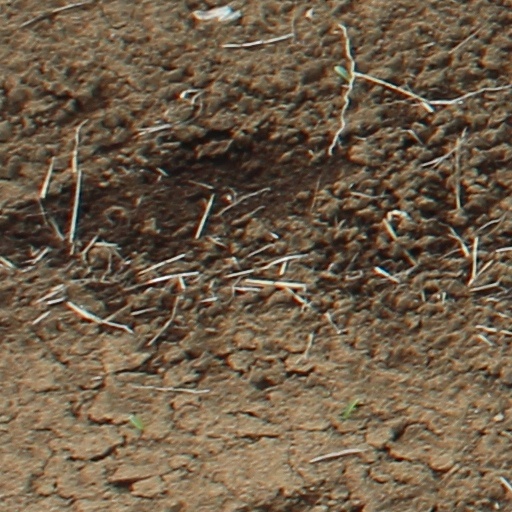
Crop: wheat